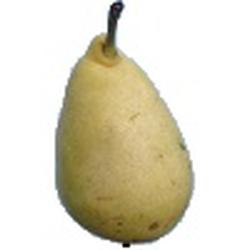
Label: Pear